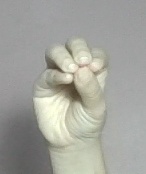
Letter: ha